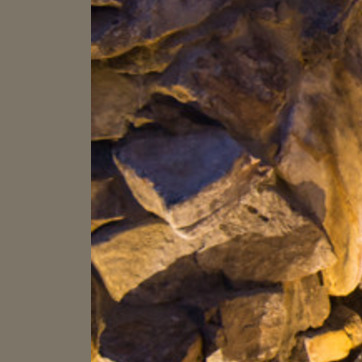
Material: stone